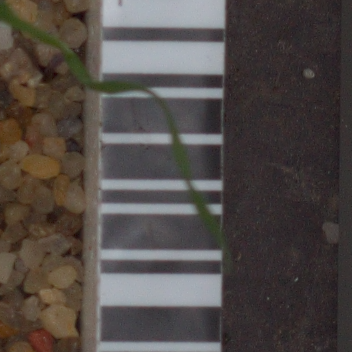
Label: black_grass